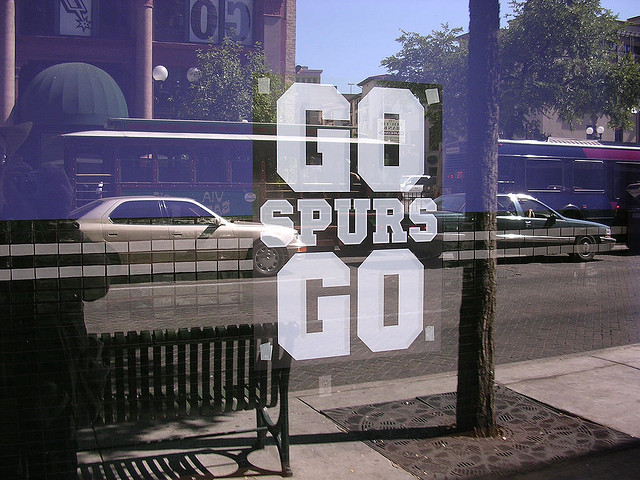
user: Given an image and a question. Answer the question in a short answer. Question: Which historical group wore that clothing accessory? Short Answer:
assistant: cowboy